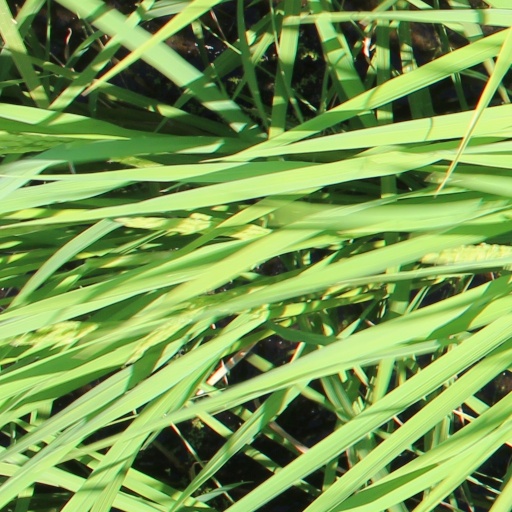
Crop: rice